John Ross (bishop of Exeter)

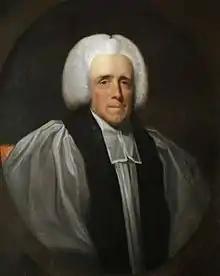
John Ross by Lemuel Francis Abbott

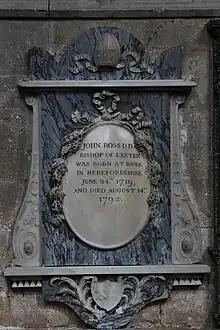
Memorial in Exeter Cathedral

He was born at Ross in Herefordshire, on 24 or 25 June 1719, the only son of John Rosse, attorney in that town. He was educated at the grammar school in Hereford, was admitted a pensioner at St John's College, Cambridge (April 1737), and on the following 22 June became a Somerset scholar of the third foundation at his college. He graduated B.A. 1741, M.A. 1744, B.D. 1751, D.D. 1756, and on 10 July 1744 was incorporated at Oxford. From March 1744 to 1770 he held a fellowship at St. John's, and down to 1768 he discharged college duties.